Rusty Wallace Racing

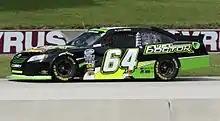
No. 64 in 2011

The No. 64 made a return in 2011 with David Reutimann running 5 races and Jason Bowles driving the car at Michigan, Road America and Watkins Glen.